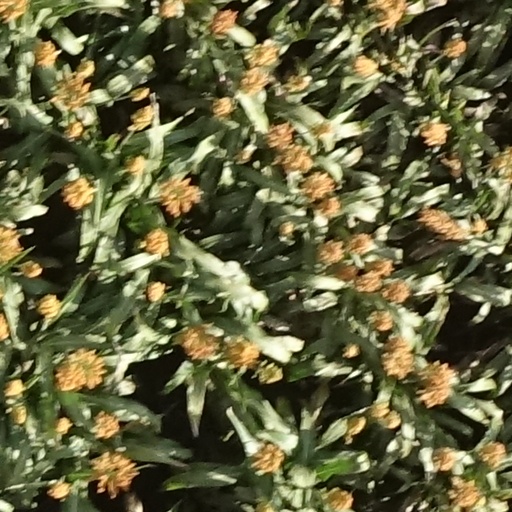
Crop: sorghum